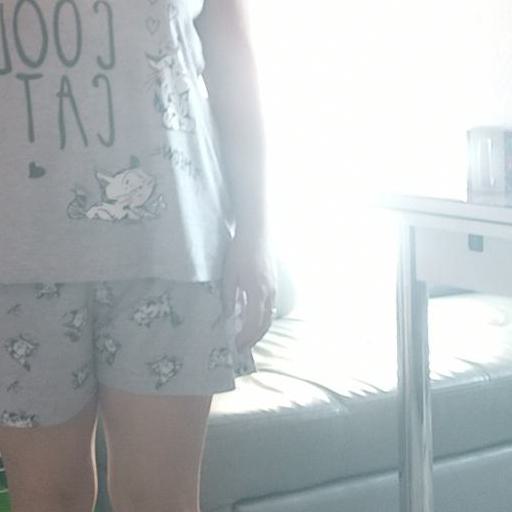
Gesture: no_gesture